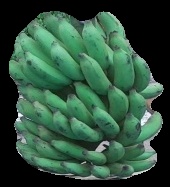
Variety: elakki-bale
Grade: grade3